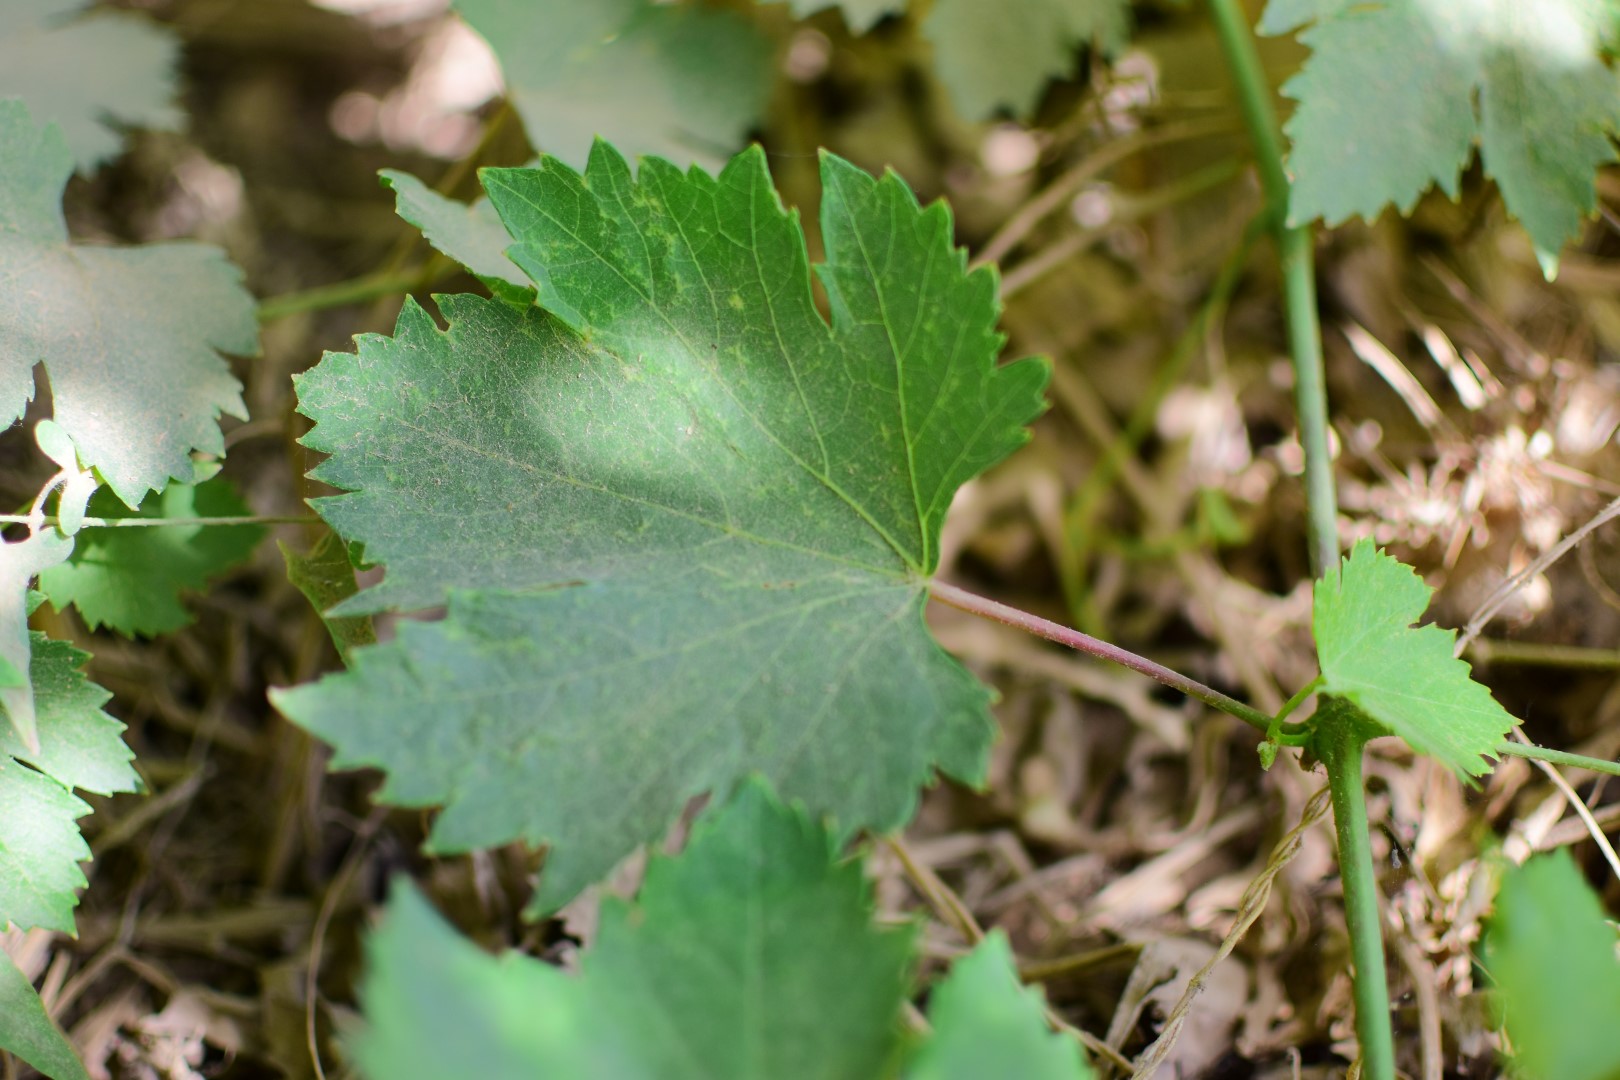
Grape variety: Halawani